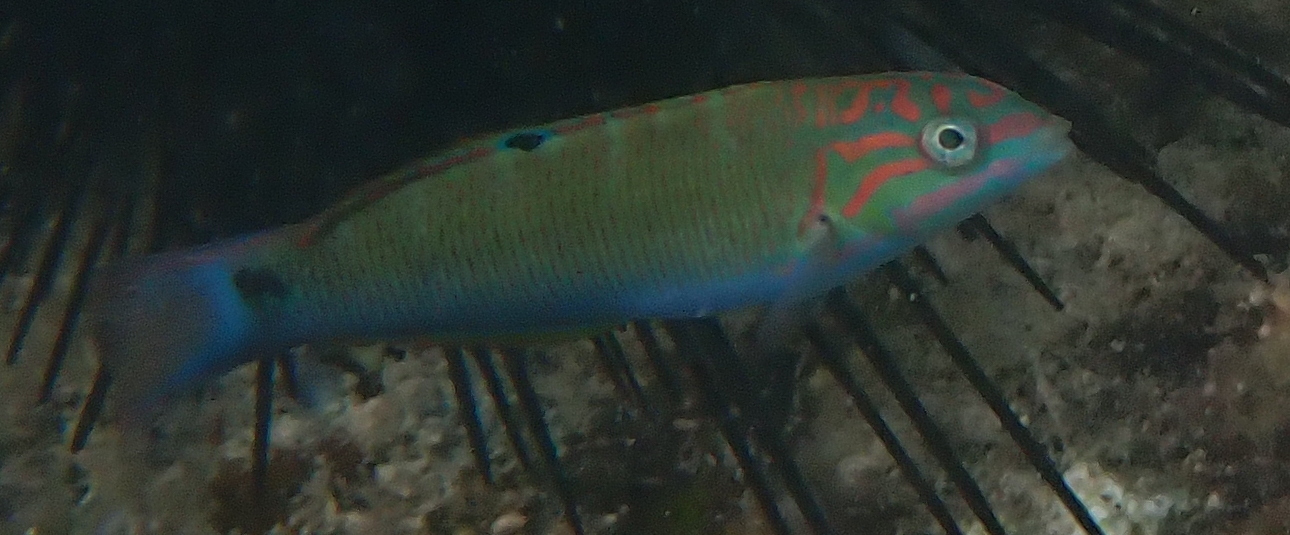
Thalassoma lunare (Moon Wrasse)